Meeting point

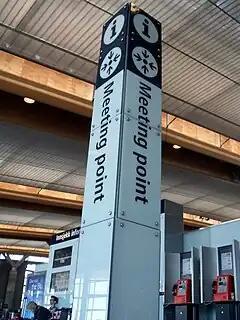
A signed meeting point at the airport Oslo Gardermoen

A meeting point, meeting place, assembly point, rendezvous point or muster point is a geographically defined place where people meet. Such a meeting point is often a landmark that has become popular and is a convenient place for both tourists and citizens to meet. Examples of meeting points include public areas and facilities such as squares, statues, parks, amusement parks, railway stations, airports, etc. or officially designated and signed points in such public facilities. There is often a public sign designating an official meeting point in public facilities (see illustrations).